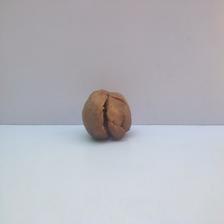
Size: Spoiled